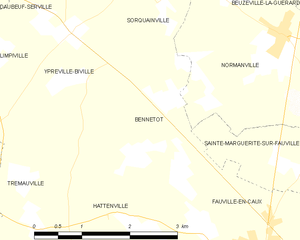
Carte des communes françaises Bennetot
Bennetot est une ancienne commune française située dans le département de la Seine-Maritime, en Normandie.